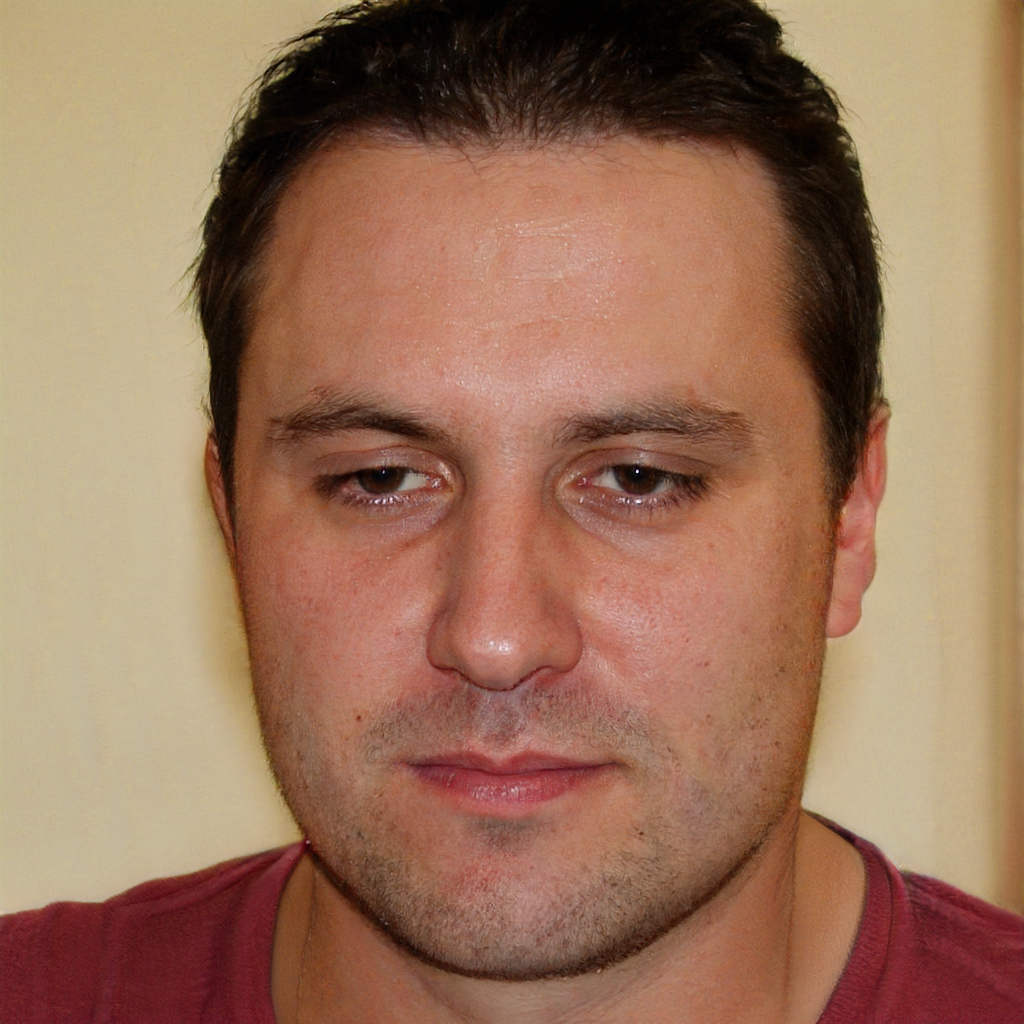
Label: Colored